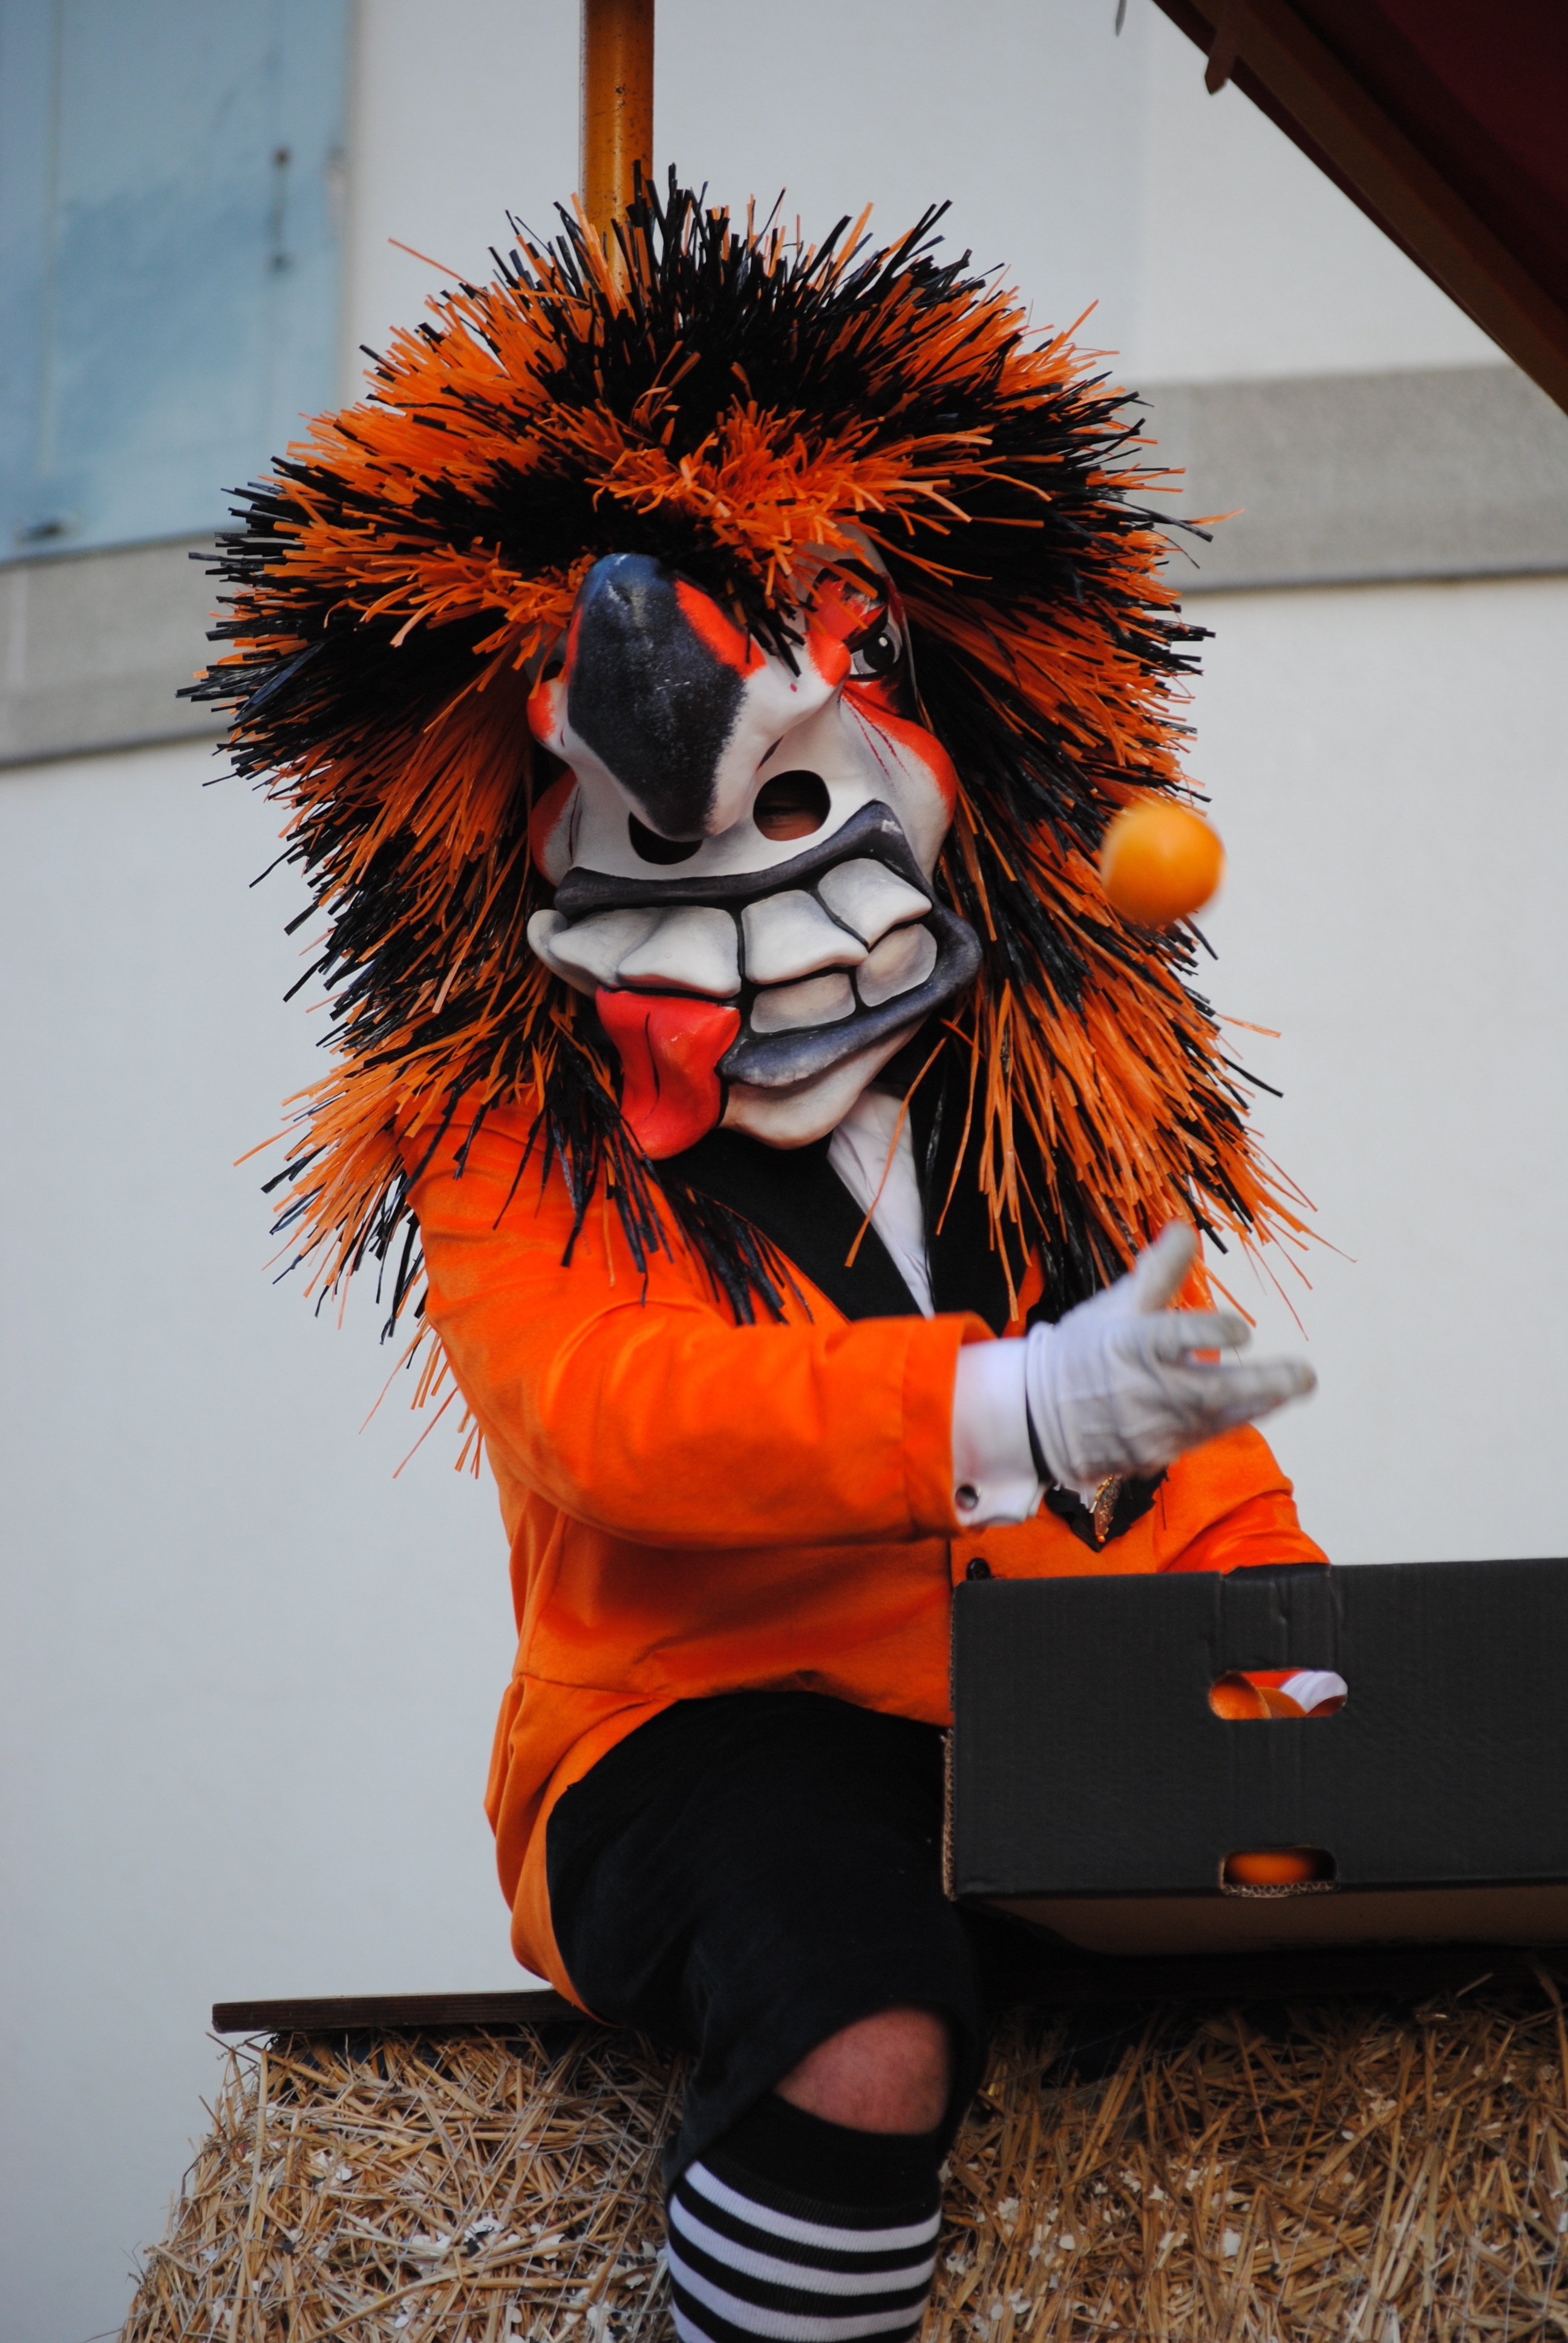
red, carnival, color, clothing, art, mask, costume, waggis, basler fasnacht 2015, orange throw